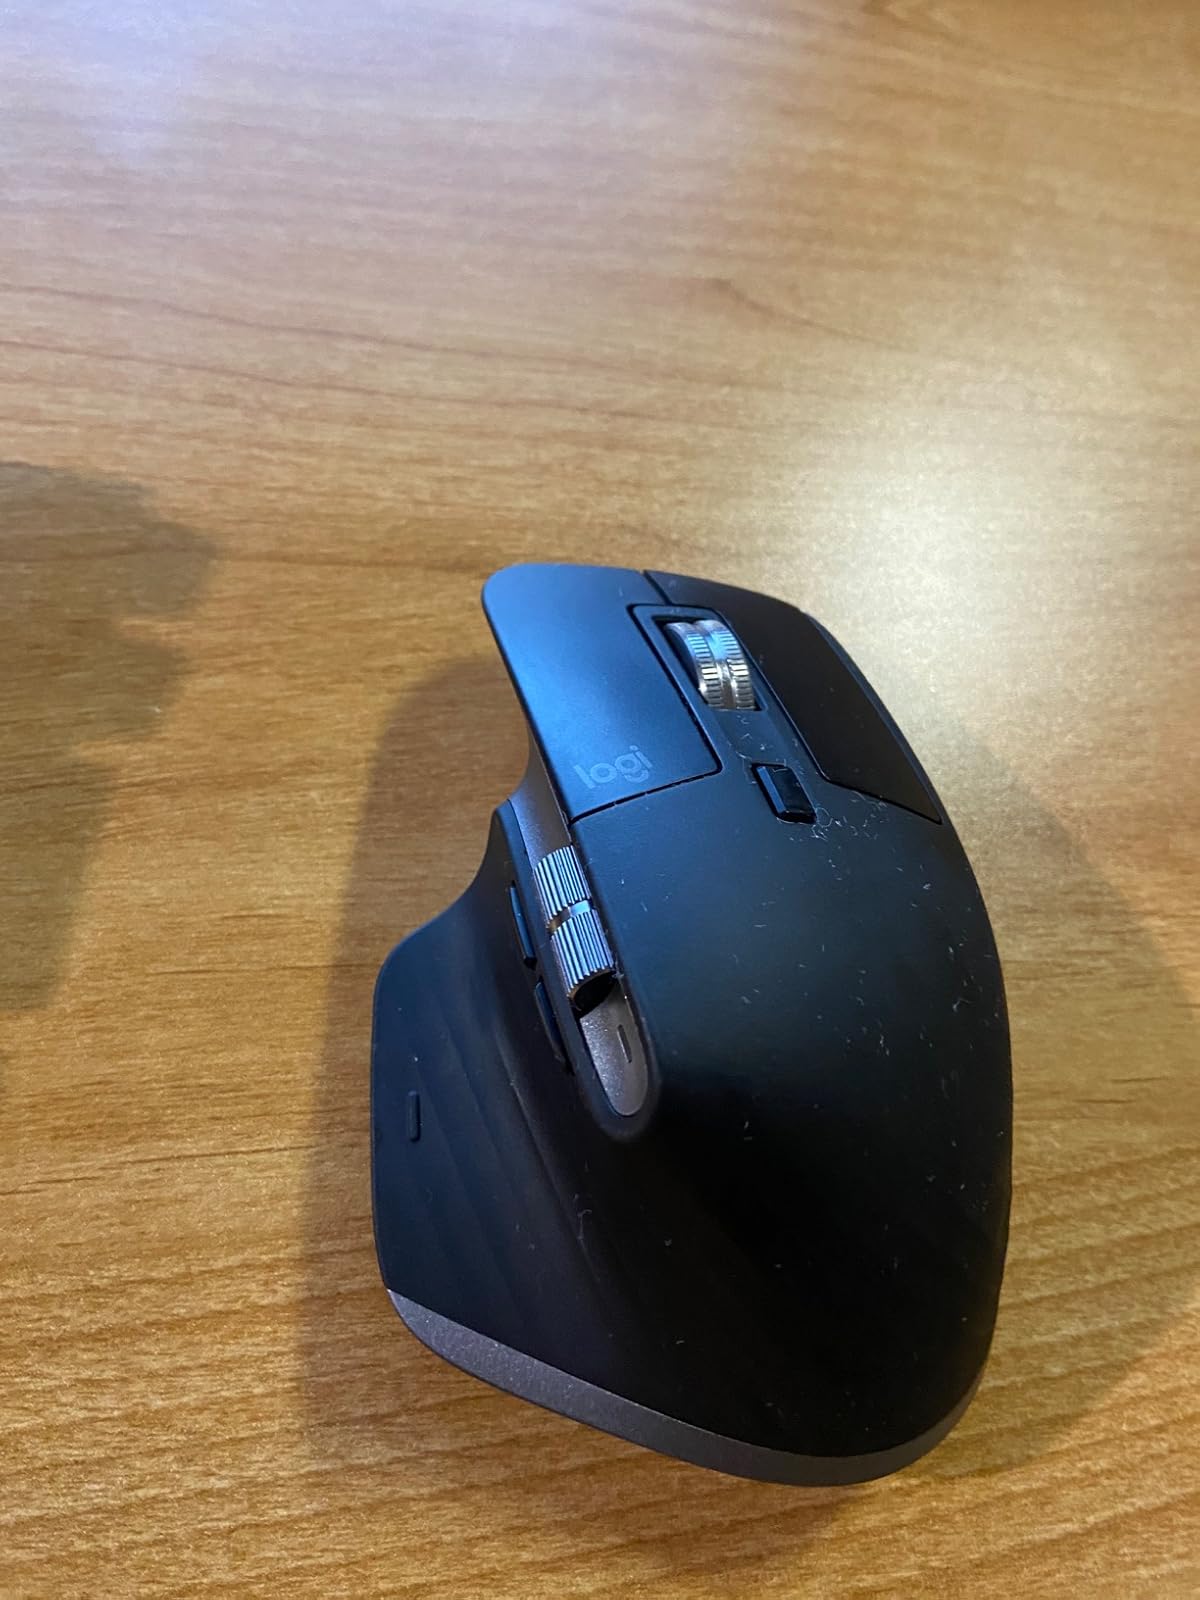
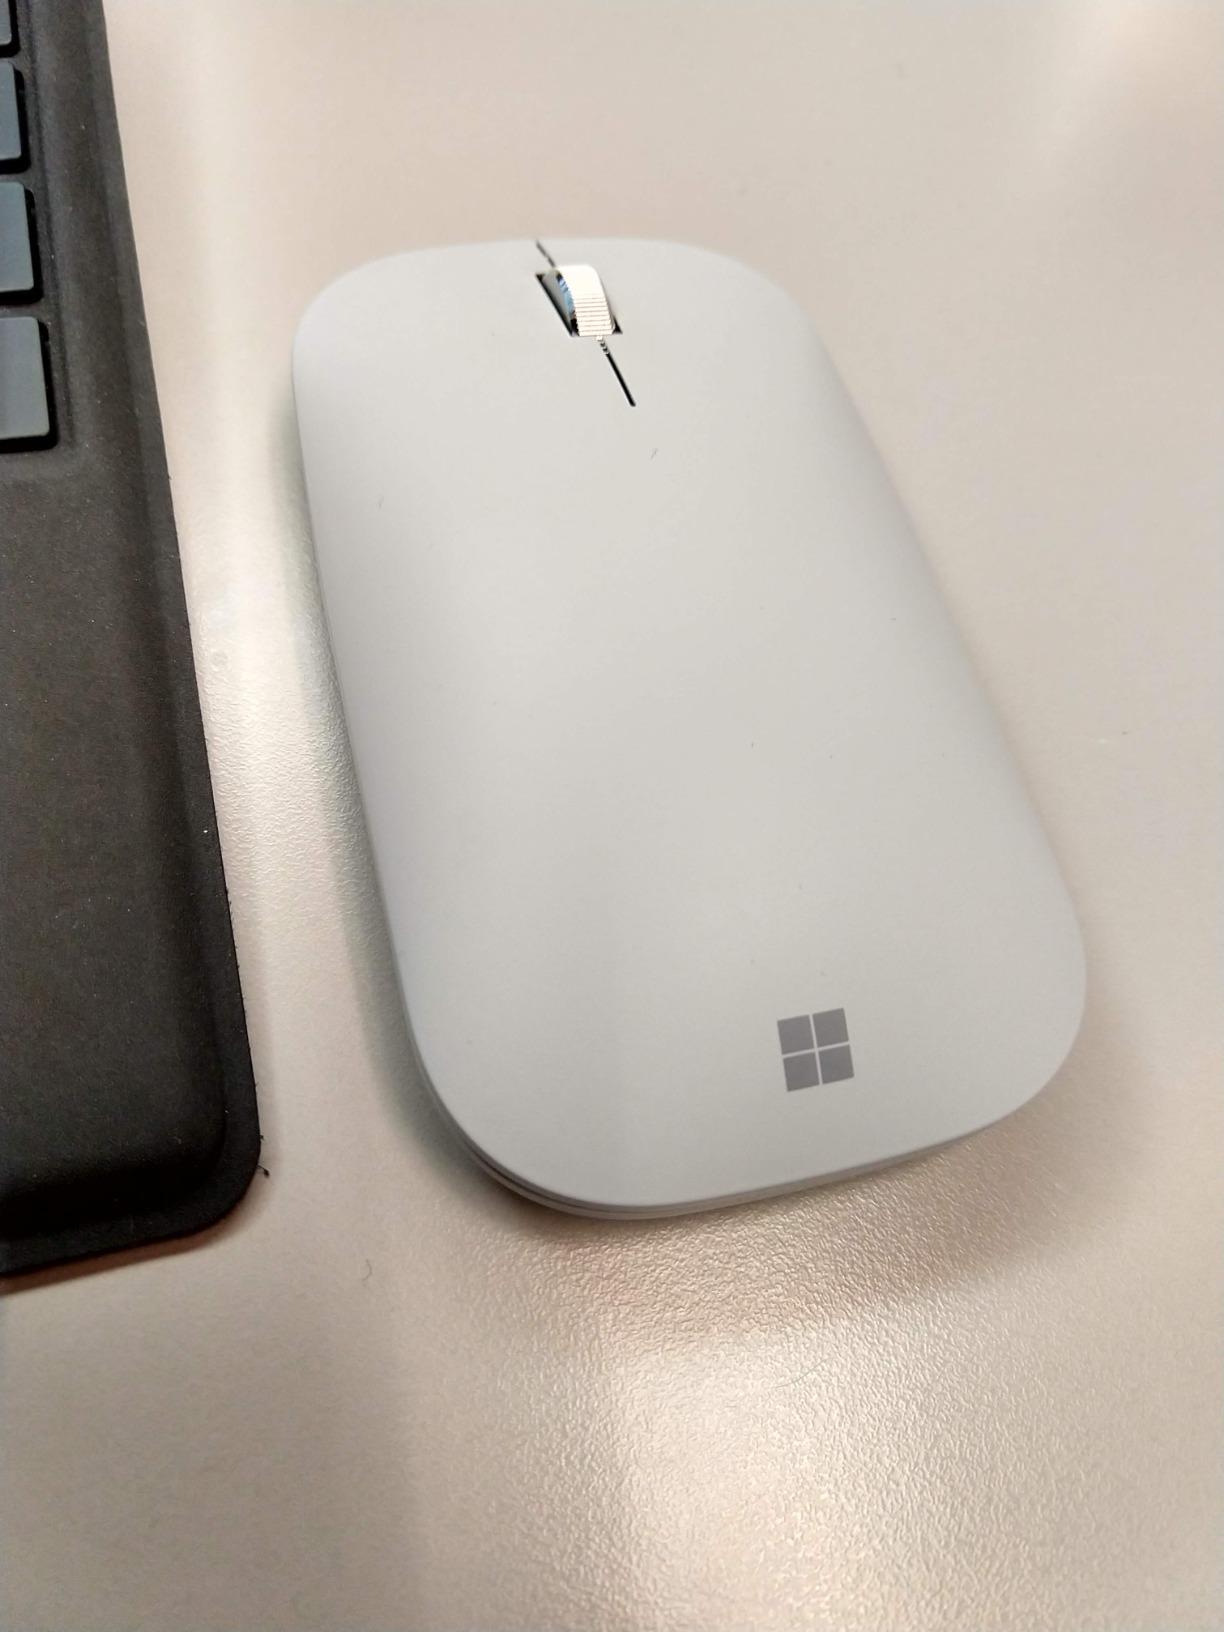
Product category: mouse
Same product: no